American International School in Egypt

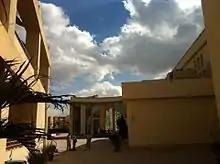
The interior of the West Campus

Qualified students in Grades 11 and 12 are offered the opportunity to earn a full International Baccalaureate Diploma or IB Certificates. AIS Egypt also offers AP subjects in high school years.